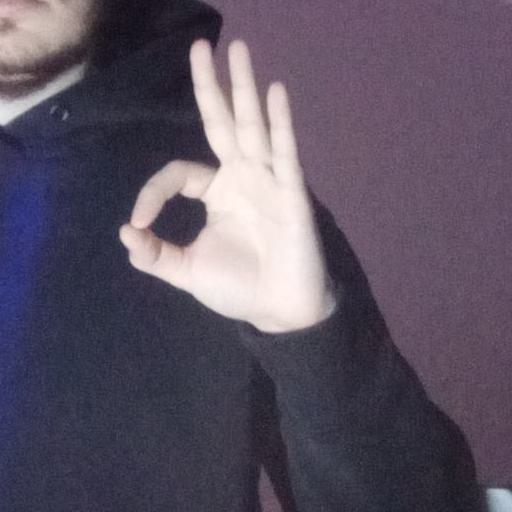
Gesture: ok